Omar Lulu

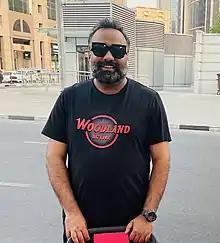

Omar Abdul Vahab, professionally credited as Omar Lulu, is an Indian film director who works in Malayalam cinema. He made his directorial debut in 2016 with "Happy Wedding".